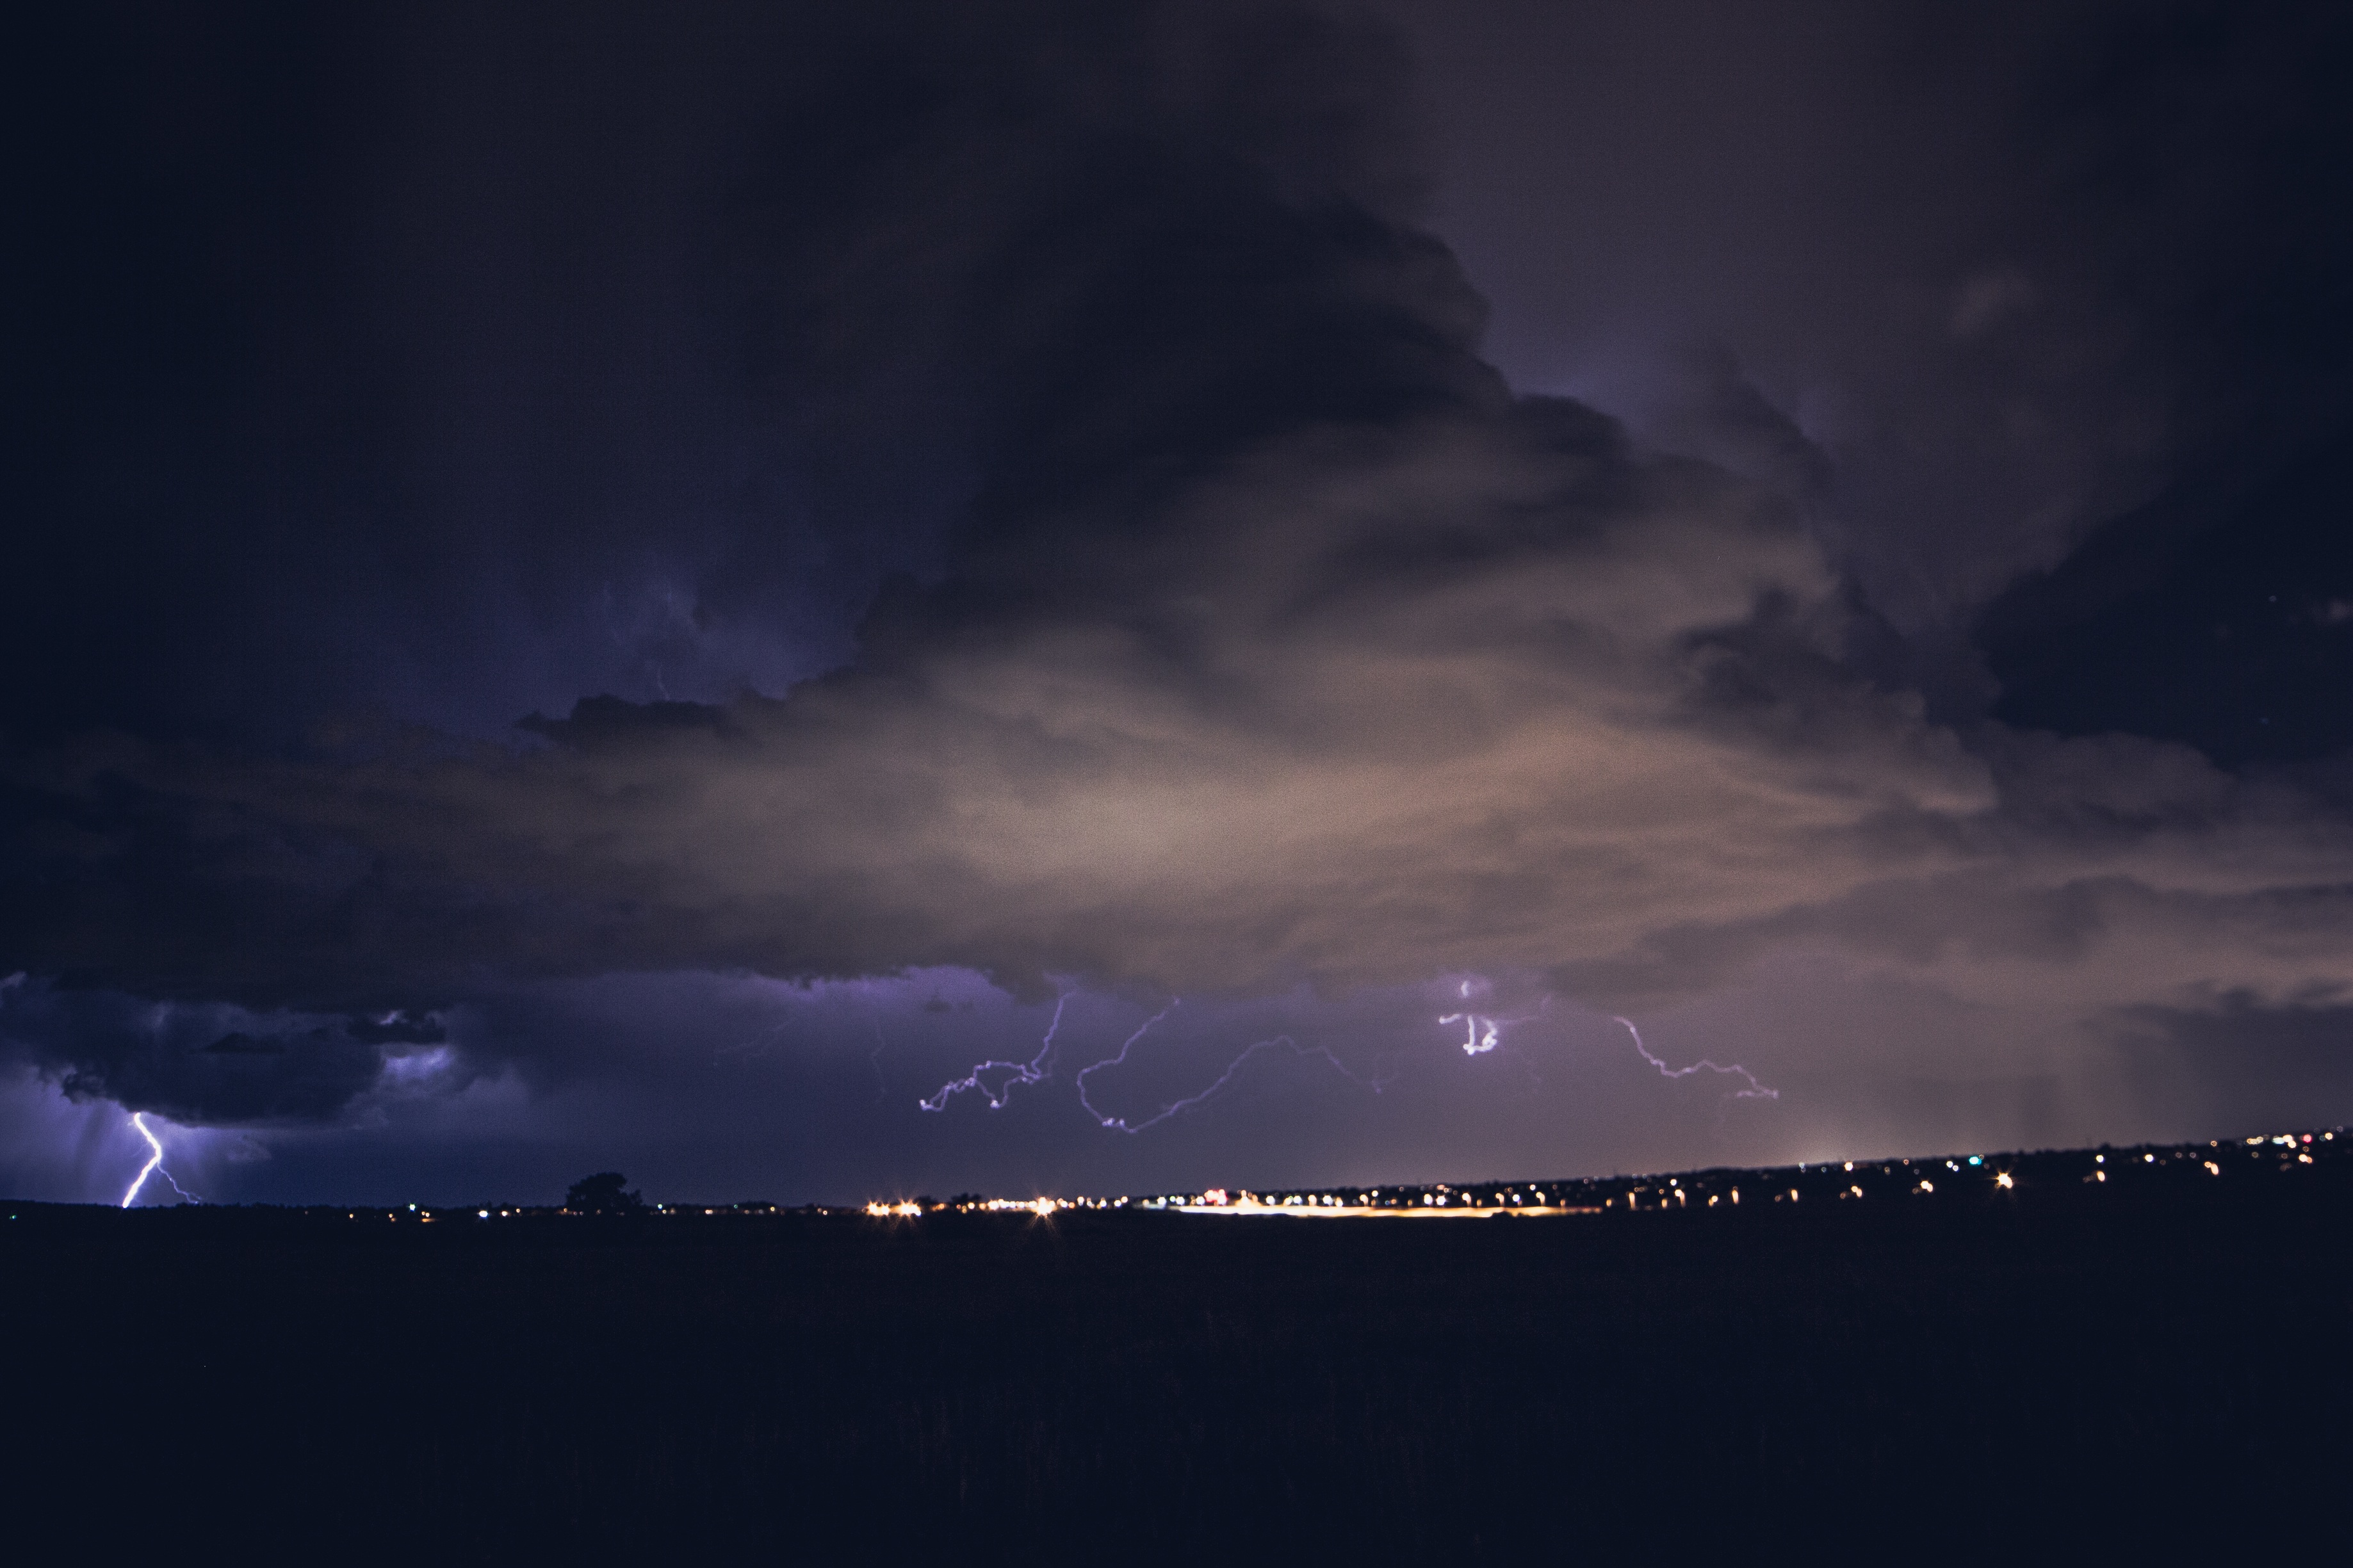
cloud, sky, atmosphere, weather, storm, cumulus, darkness, lightning, thunder, thunderstorm, phenomenon